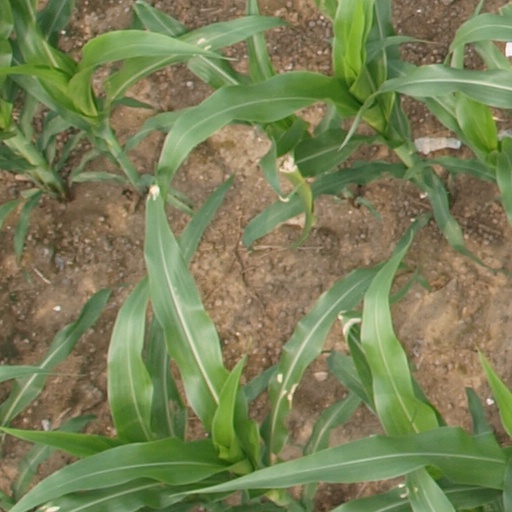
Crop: maize; corn